Stamp collecting

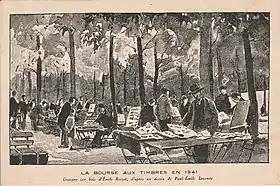
Collectors and dealers at an outdoor French stamp bourse

It has been suggested that John Bourke, Receiver General of Stamp Dues in Ireland, was the first collector. In 1774, he assembled a book of the existing embossed revenue stamps, ranging in value from 6 pounds to half a penny, as well as the hand stamped charge marks that were used with them. His collection is preserved in the Royal Irish Academy, Dublin.